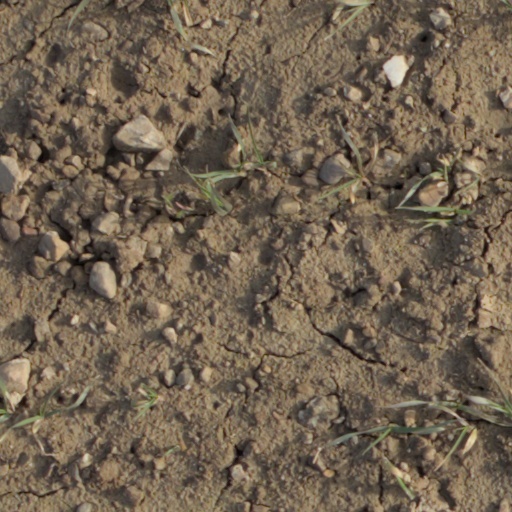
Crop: wheat